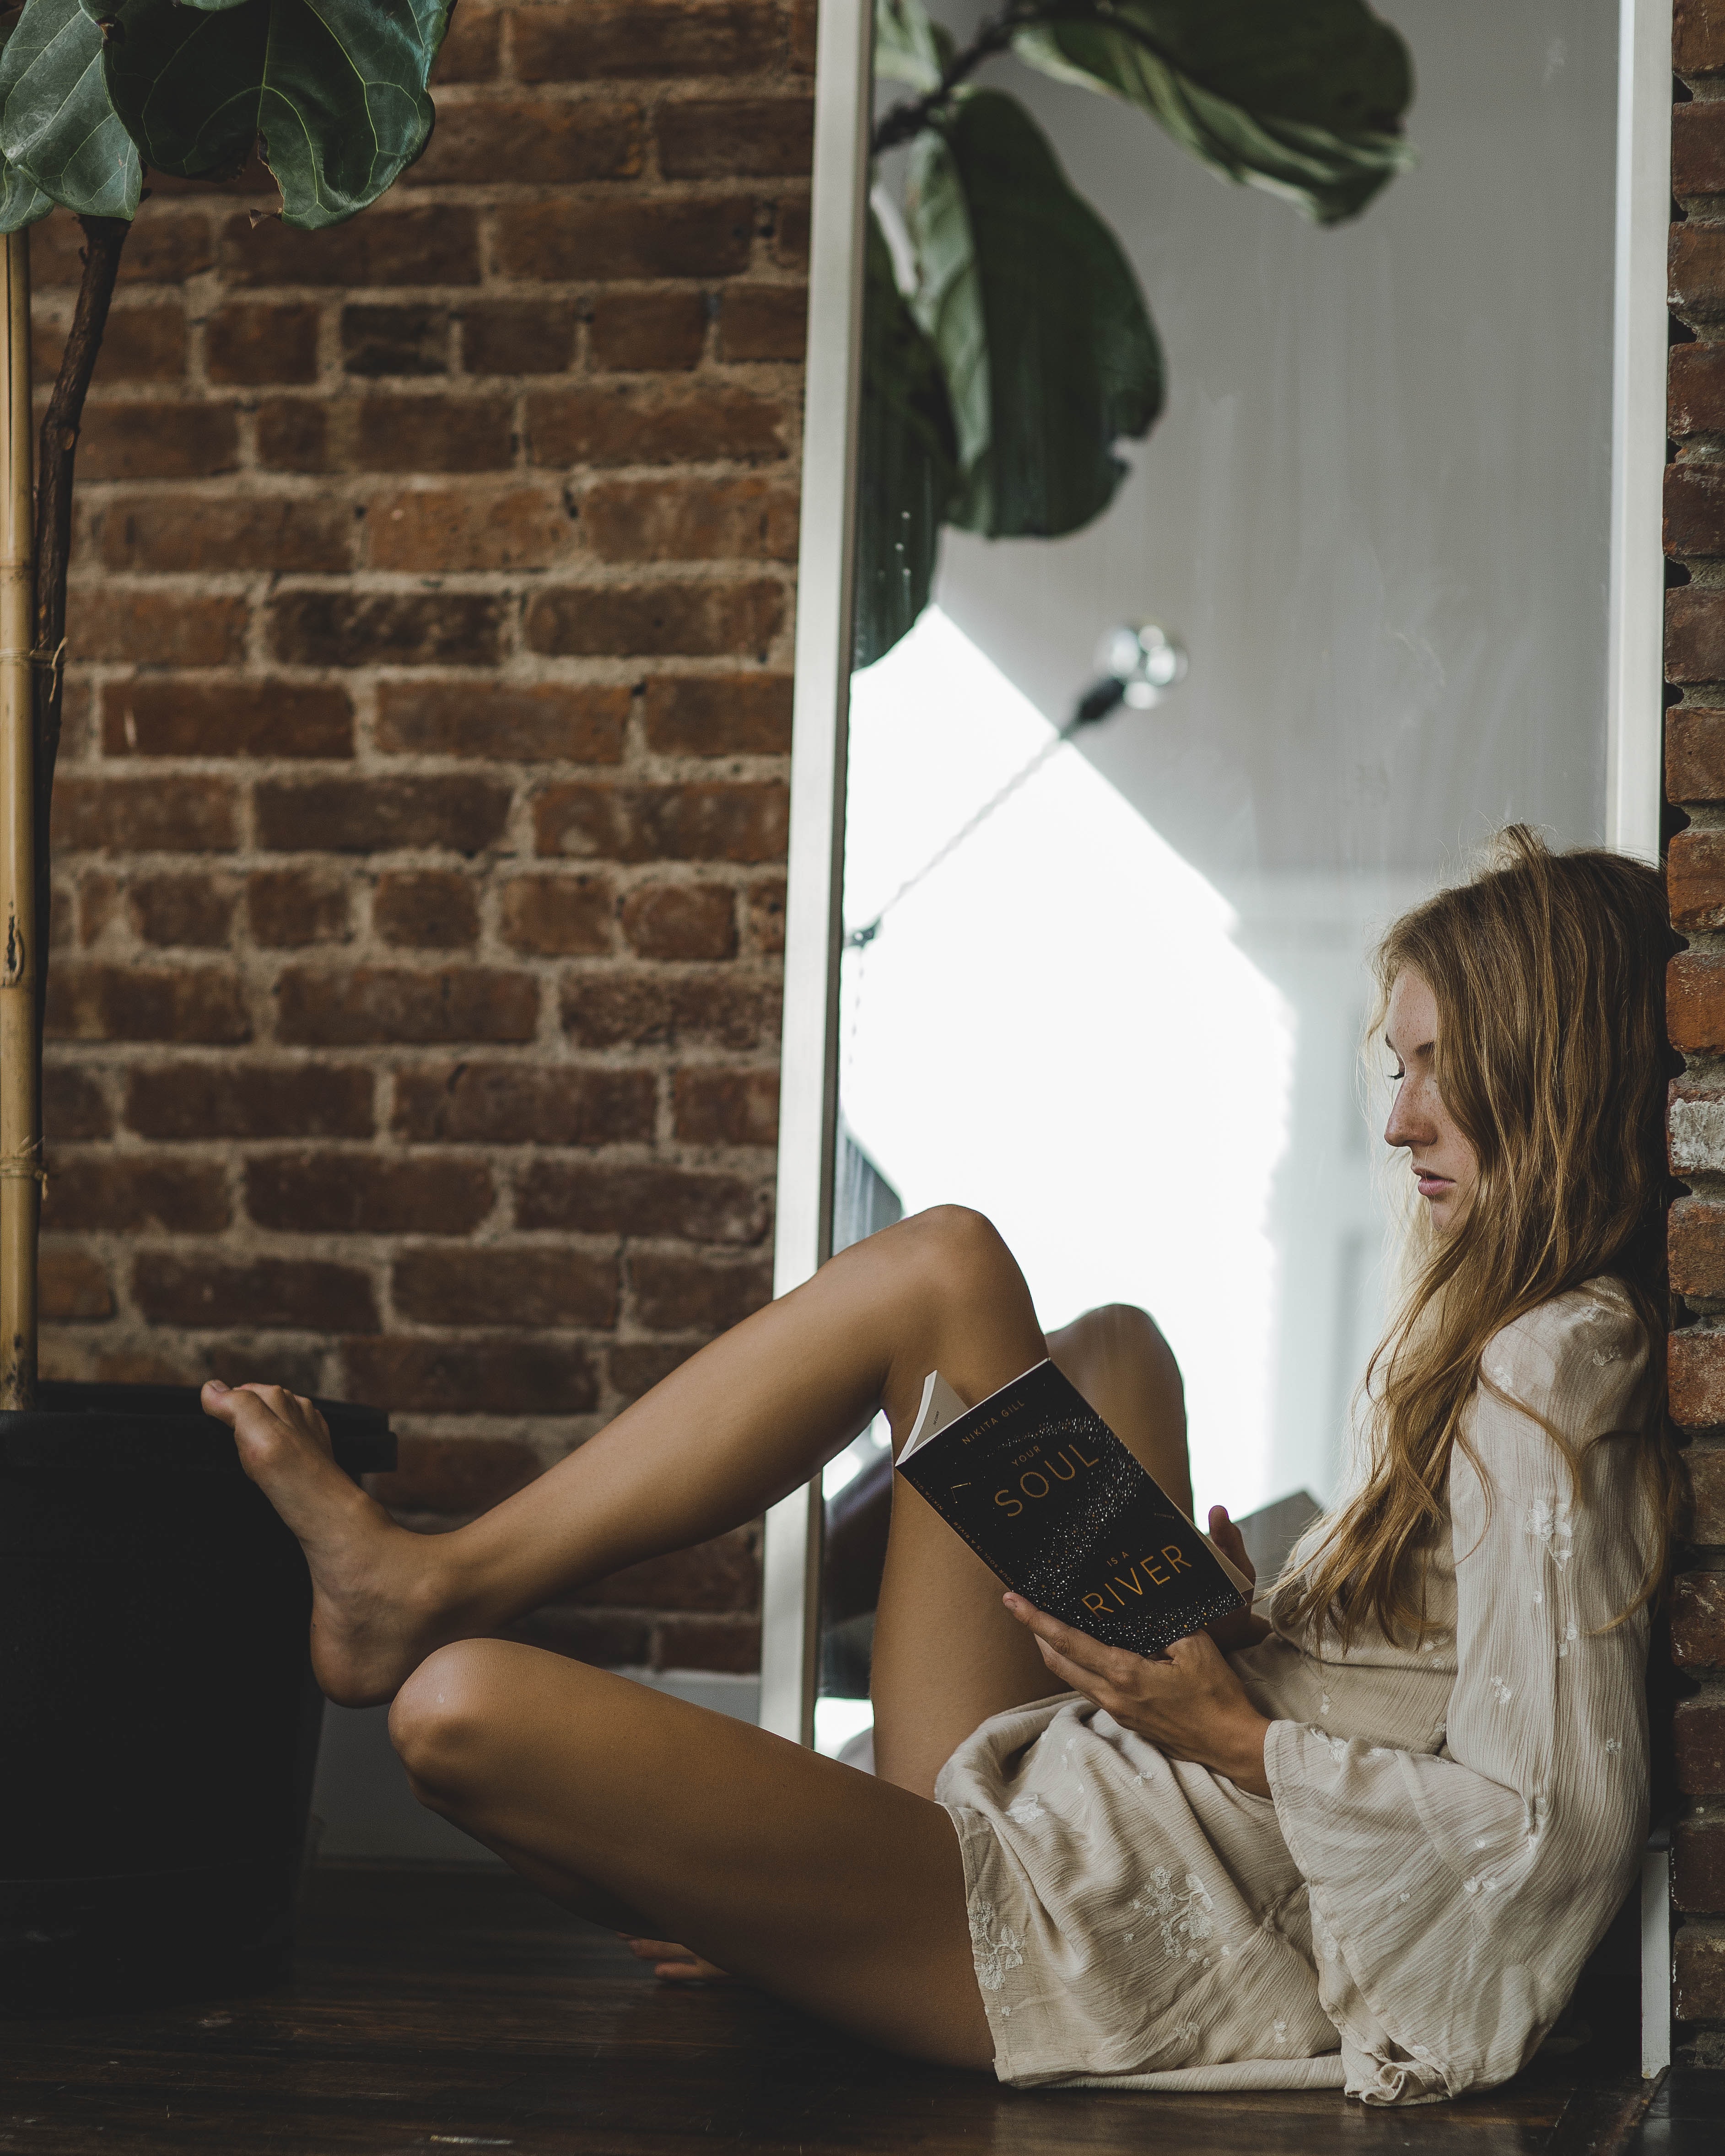
leg, human leg, sitting, fashion, footwear, blond, window, human body, photography, thigh, model, knee, photo shoot, shoe, long hair, brown hair, Tints and shades, tights, high heels